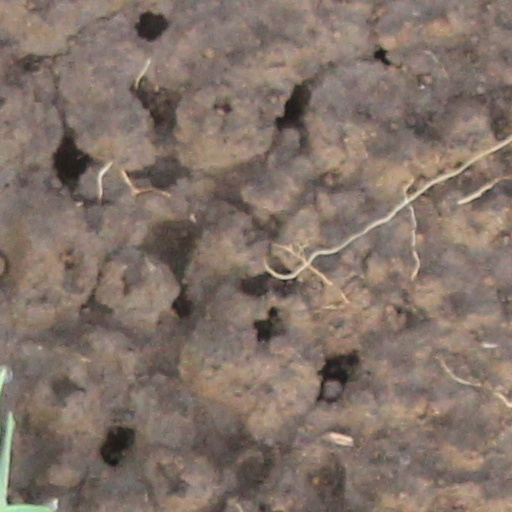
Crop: wheat